Shashi Tharoor's Oxford Union speech

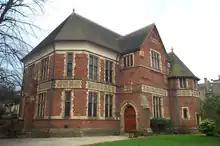
The Oxford Union debating chamber, built in 1878, is a "free-standing" building, with a seating capacity of 450.

The Oxford Union Society, commonly referred to as the Oxford Union or the Union, was formed in 1823 as a debating society in Oxford, England. Life membership is paid-for and restricted to students and alumni at the University of Oxford, though students at Oxford Brookes University and several other educational institutions in the city can pay for membership for the duration of their studies. Though most students purchase life membership upon arriving at the university, few regularly attend debates; the society has been described as not figuring "very prominently in the life of the average Oxford undergraduate".